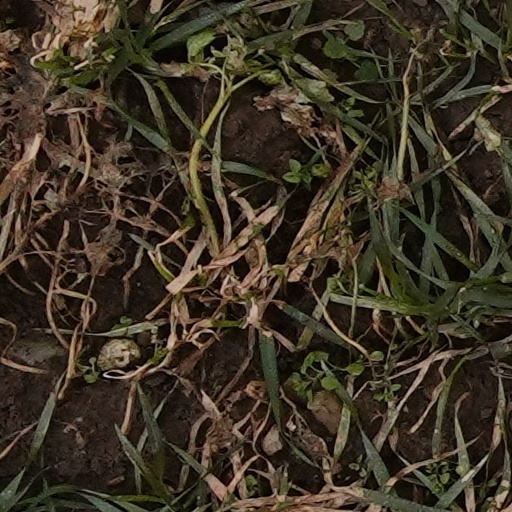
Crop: wheat